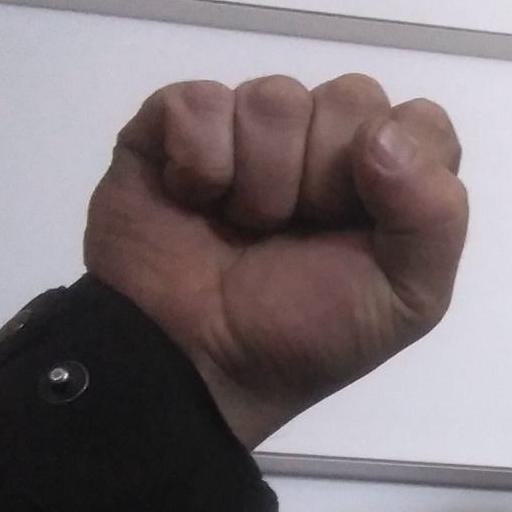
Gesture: fist